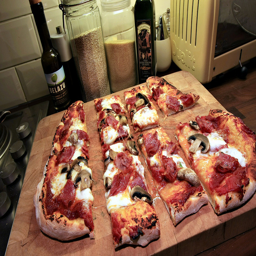
A wooden cutting board topped with slices of pizza.
Homemade pizza on a cutting board sliced up into 8 parts
A pepperoni and mushroom pizza cut into squares.
A kitchen with a cut up pizza on a board
a close up of a sliced pizza on a wooden surface